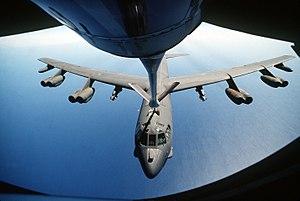
Le Boeing B-52 Stratofortress est un bombardier stratégique subsonique à réaction et à long rayon d'action mis en service en 1955 dans l'United States Air Force. La société Boeing, qui l'a conçu et construit, participe encore à sa maintenance et à son amélioration. Il peut transporter jusqu'à 31 500 kg de munitions air-sol et parcourir plus de 14 000 km sans ravitaillement. En 2017, l'USAF maintient 76 appareils en service.